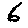
Label: 6